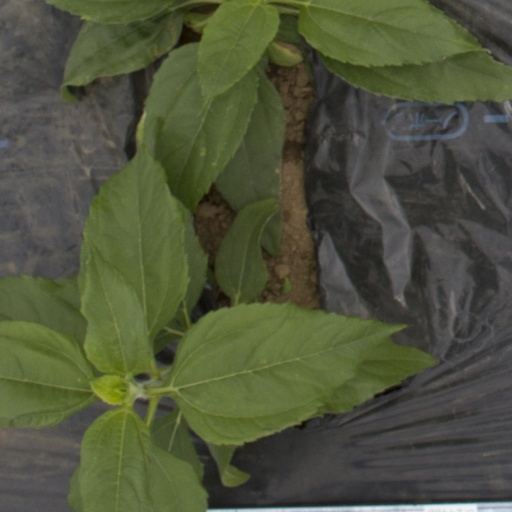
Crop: Jerusalem artichoke